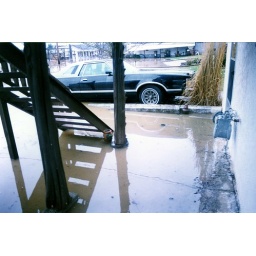
Where the water crested 1 1/8&amp;quot; from geting in my house